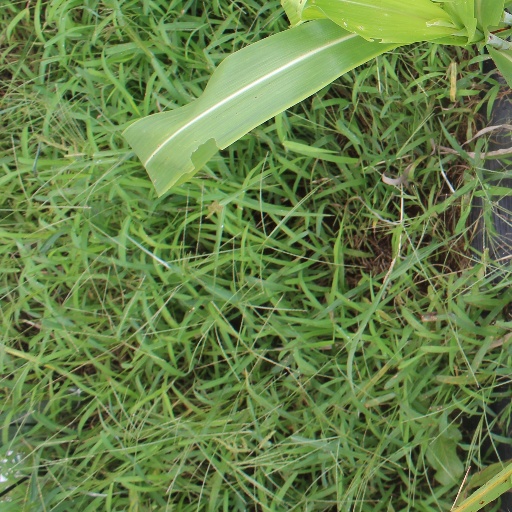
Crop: sorghum